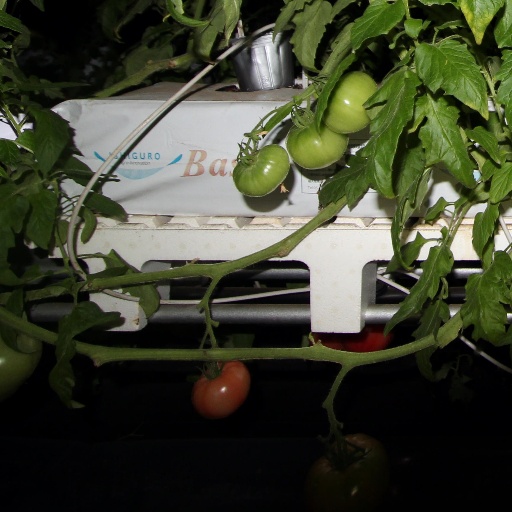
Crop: tomato